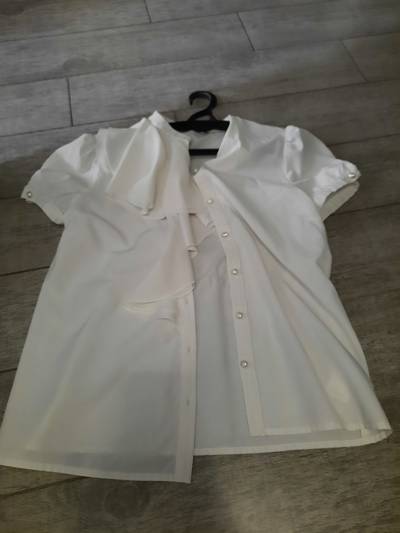
Waste category: clothes